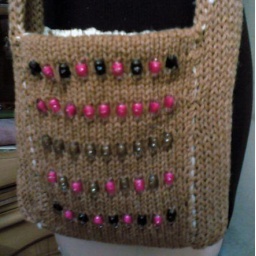
bag knitted by beading technique two colors brown and beige with colored beads